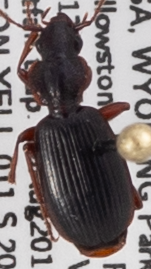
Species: Cymindis cribricollis
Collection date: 2018-08-23
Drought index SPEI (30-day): -0.71
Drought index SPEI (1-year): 1.28
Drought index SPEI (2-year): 0.9